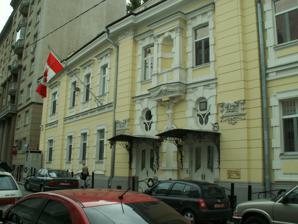
Building: Embassy of Canada, Moscow
Country: Russia
Year built: 1898
Diplomatic mission of Canada to Russia Diplomatic mission Embassy of Canada to Russia The Canadian Embassy in Moscow Location Moscow , Russia Address Smolenskaya Naberezhnaya 10 Coordinates 55°45′01″N 37°34′37″E / 55.75028°N 37.57694°E / 55.75028; 37.57694 Ambassador Alison LeClaire Website Official website The Embassy of Canada to Russia in Moscow is the diplomatic mission of Canada to Russia . Included in its mandate are the countries of Armenia and Uzbekistan . It also provides visa services to residents of Belarus , Kazakhstan , Kyrgyzstan and Tajikistan . As of June 2018, to service such a vast area, the mission was staffed with 30 Canadian diplomats who were supported by 70 locally engaged personnel and a fleet of 8 vehicles. From Moscow, Canada also supports honorary consulates in Vladivostok , Tashkent (Uzbekistan), and Yerevan (Armenia). A consulate general in St. Petersburg was closed in March 2007. Previously located at 23 Starokonyushenny Pereulok ( Russian : Староконюшенный переулок, 23 ) in the Khamovniki District of Moscow , the three-storey yellow and white Art Nouveau style chancery was decommissioned in 2020 by the Canadian government due to major structural issues of the building. As a temporary solution, the Canadian embassy will move with the British embassy at Smolenskaya Naberezhnaya 10 in Moscow. In Canada, Russia is represented by its embassy in Ottawa , consulates general in Toronto and Montreal , and honorary consulates in Vancouver , Edmonton , Windsor , and St. John's . See also Canada–Russia relations Diplomatic missions in Russia List of ambassadors of Canada to Russia References